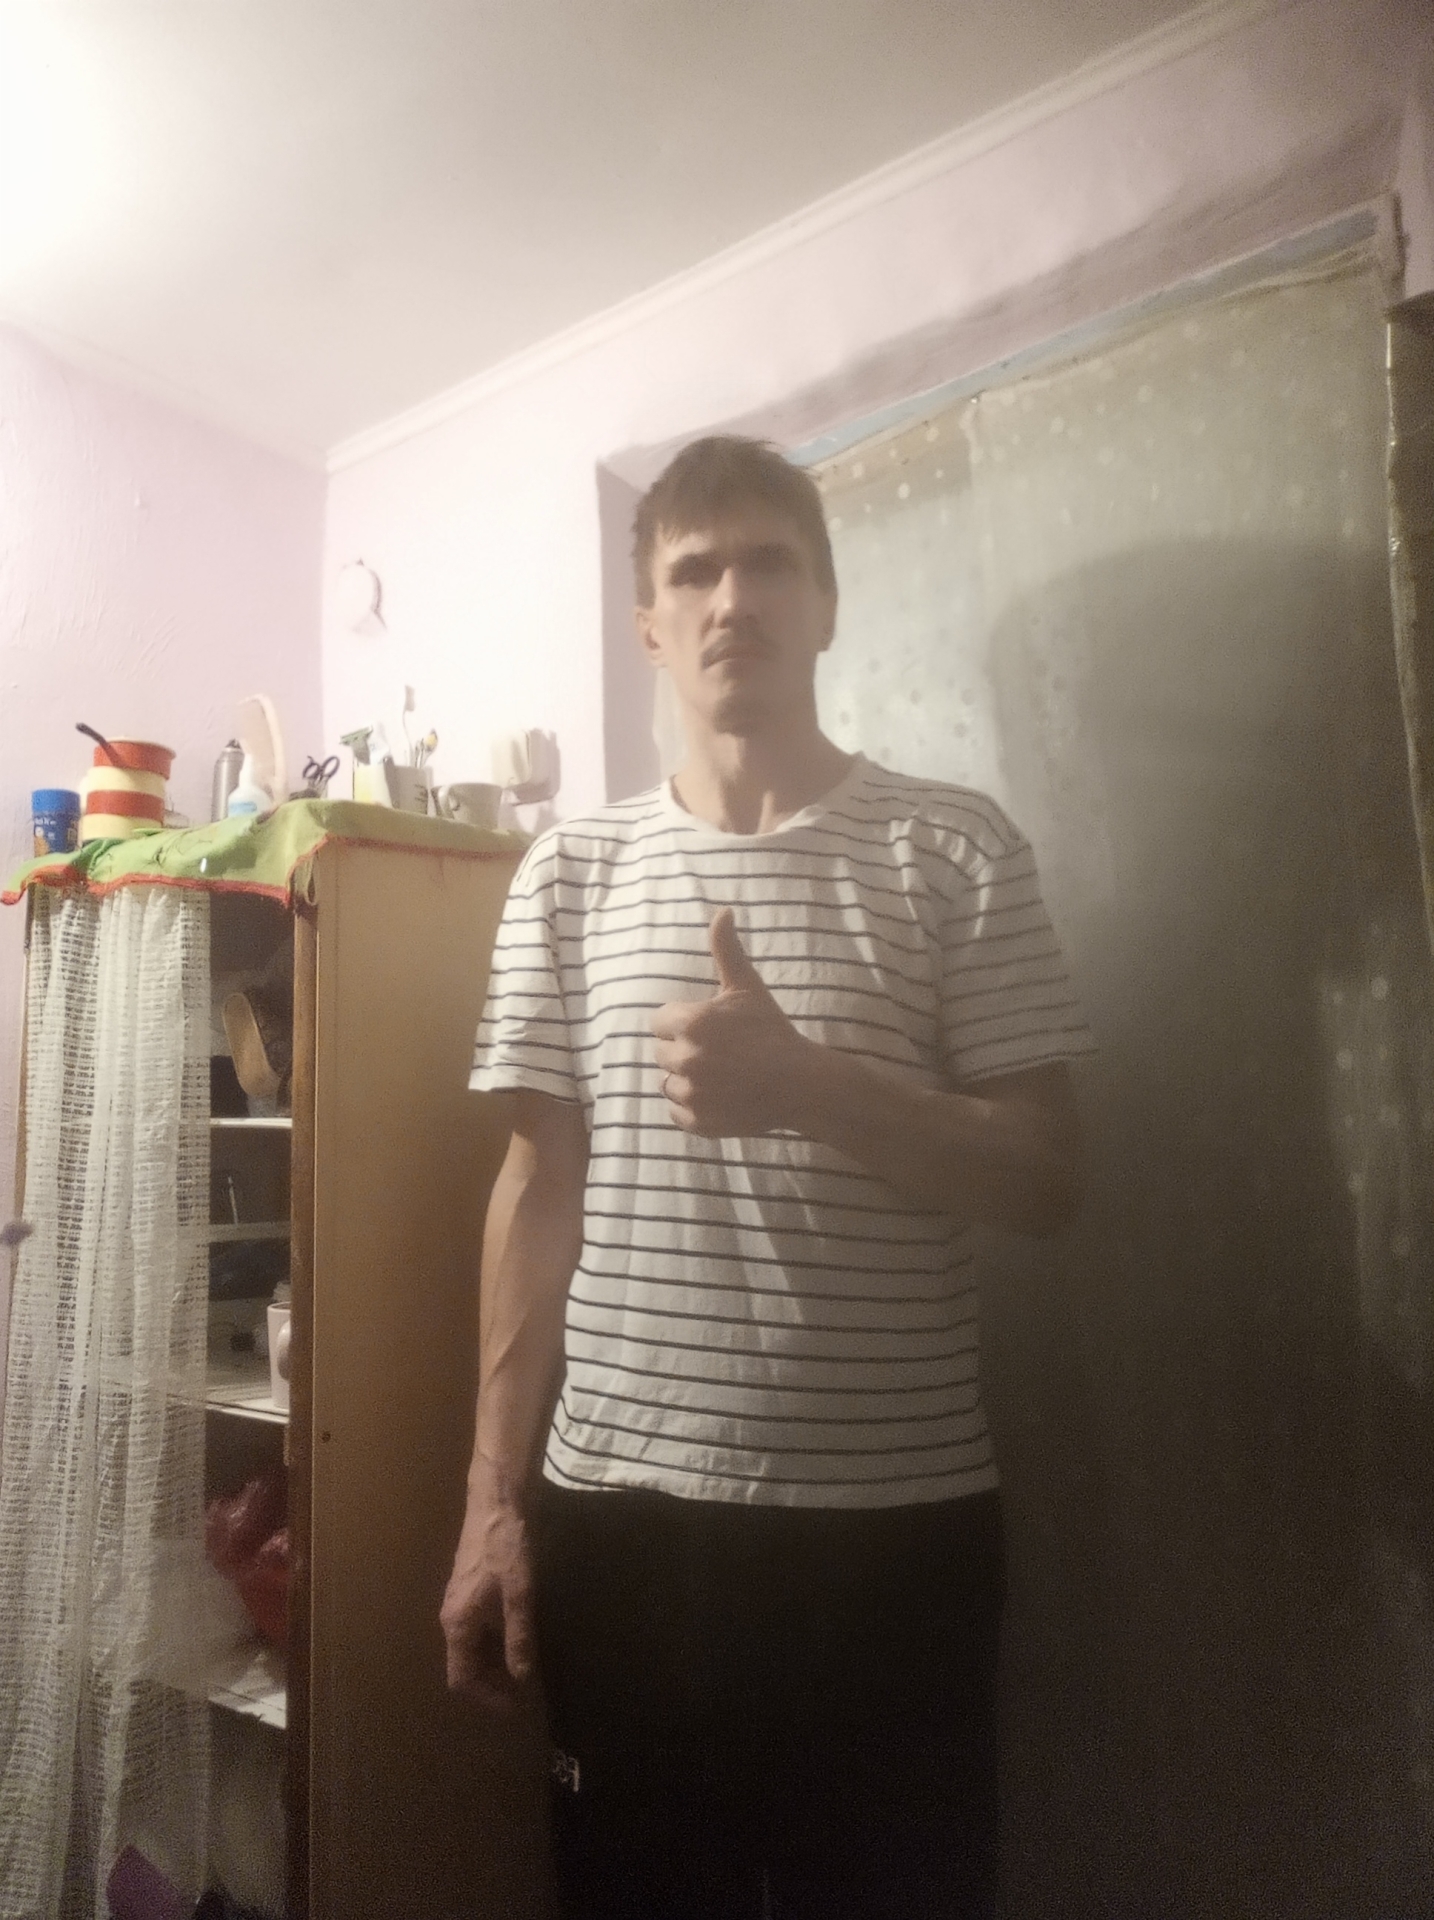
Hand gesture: like